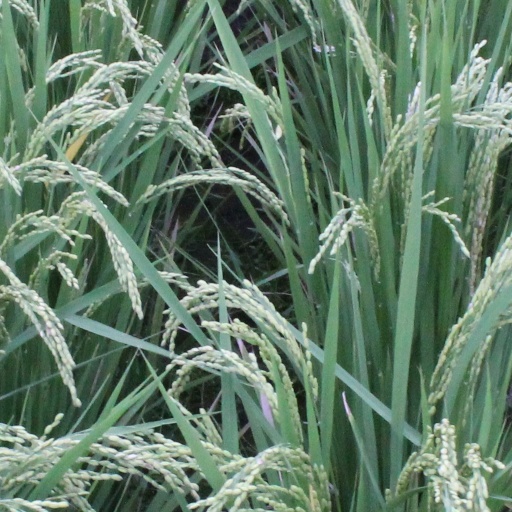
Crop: rice